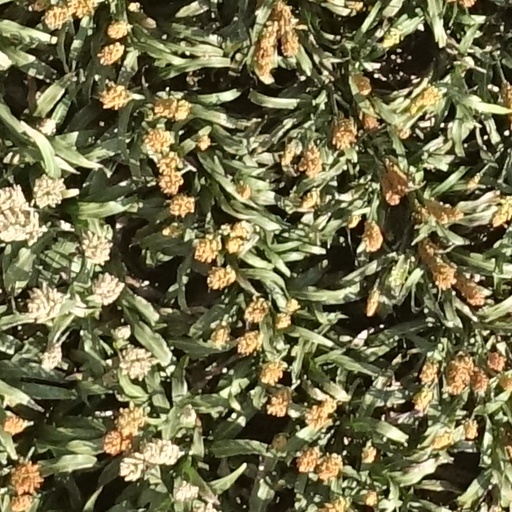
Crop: sorghum